Port Erin

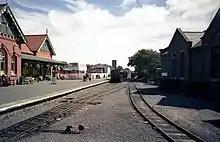
The Railway Station

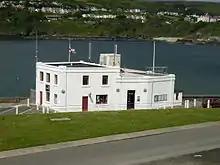
Lifeboat Station

The largest church in the village is dedicated to St Catherine and located on Church Road at its junction with the upper promenade and lies within its own grounds. The church was built in 1880 with funds donated by local locksmith William Milner. In addition to regular community services the church is also well known for its summer concert series that runs on a Wednesday evening throughout the summer months from May to September, featuring local talent.